Percy G. Williams

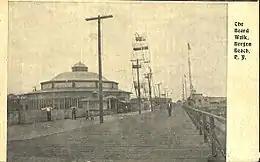
Boardwalk of Bergen Beach

Williams began investing in real estate around the end of the 1880s. He partnered with Thomas Adams, the chewing gum magnate, to buy what is now Bergen Beach, Brooklyn. This was of marshland in Brooklyn west of Rockaway and south of Flatbush on Jamaica Bay.